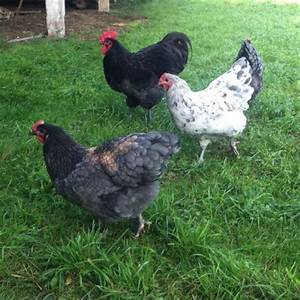
Label: chicken